Economy of Delaware

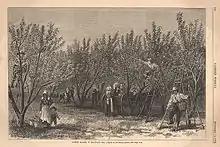
"Picking Peaches in Delaware" from an 1878 issue of Harper's Weekly

Delaware's agricultural output consists of poultry, nursery stock, soybeans, dairy products and corn.